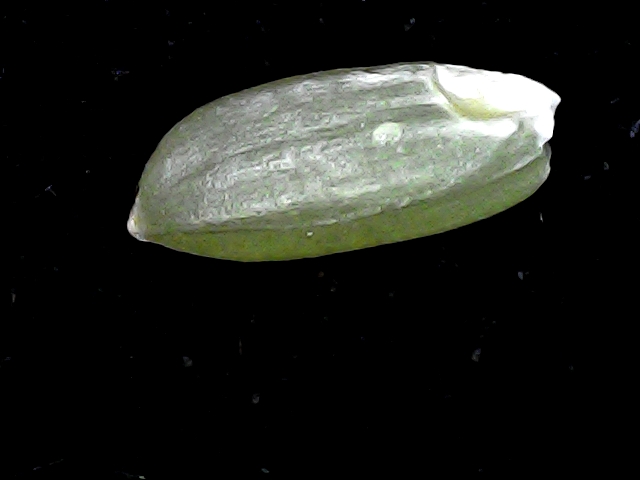
Rice variety: BD39